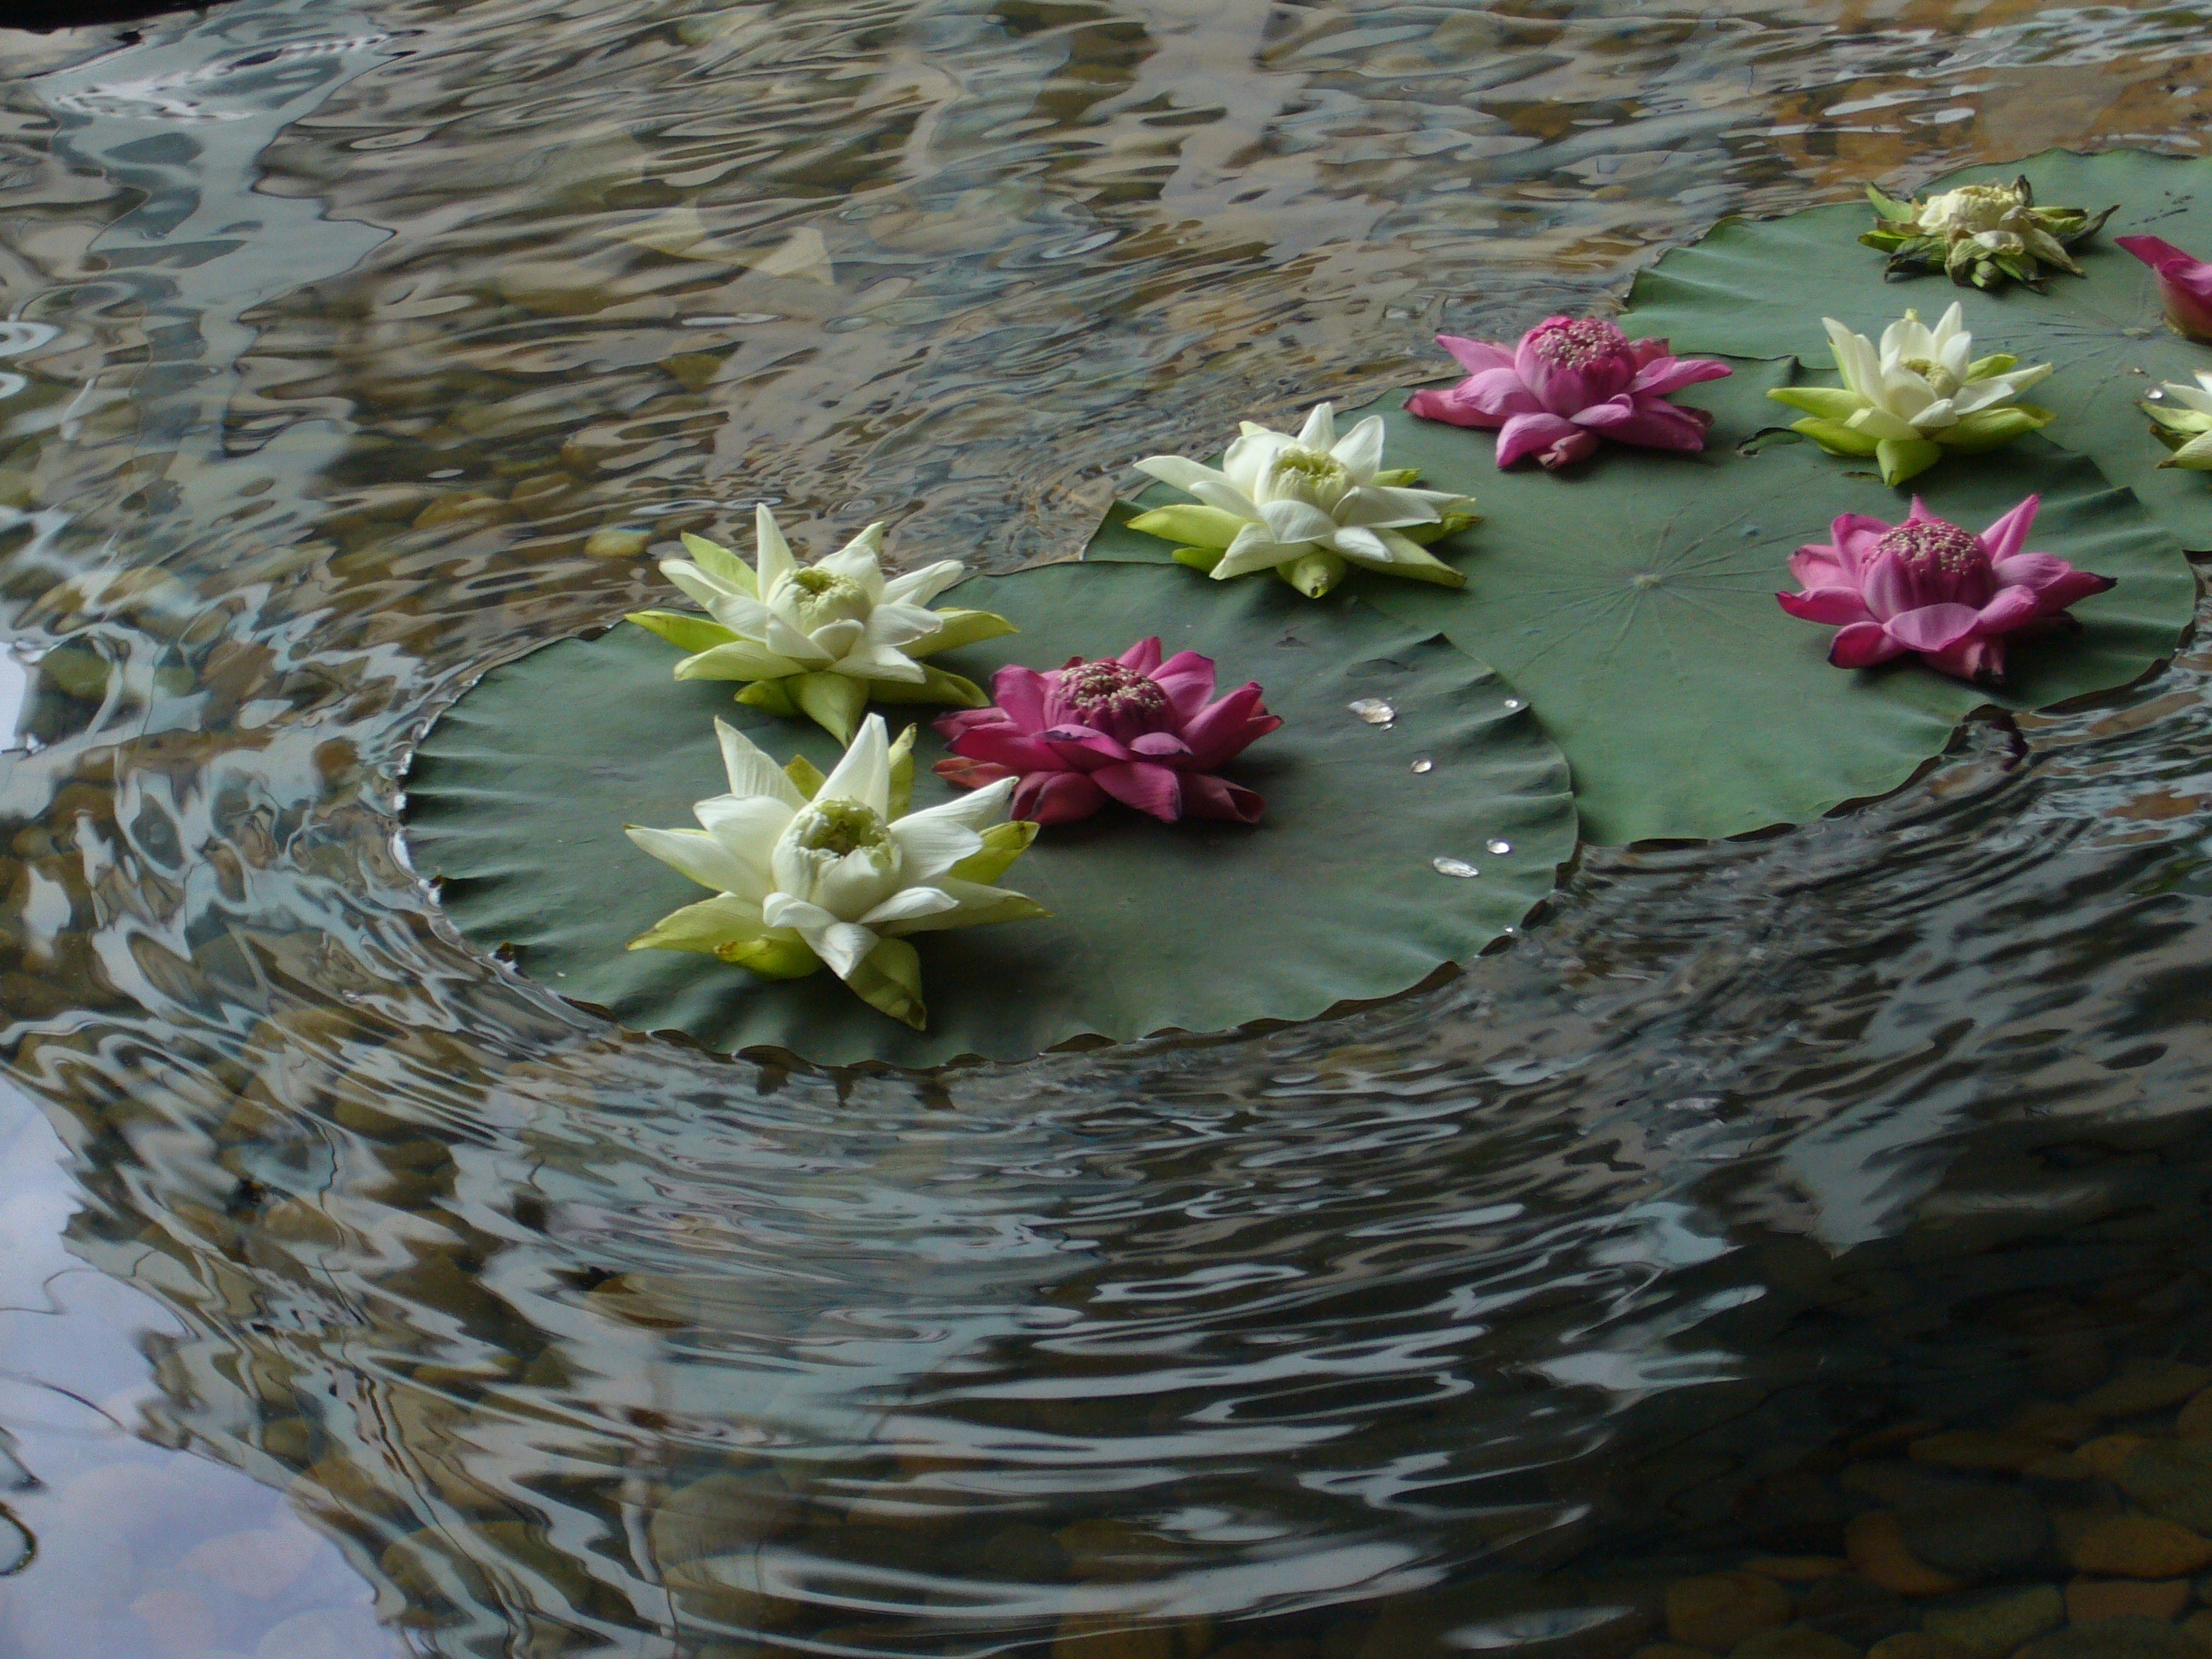
water, plant, leaf, flower, petal, pond, green, botany, garden, flora, floristry